Princess Sophie Caroline of Brunswick-Wolfenbüttel

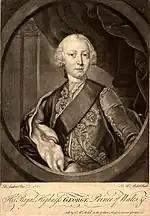
The future George III of the United Kingdom, c. 1751.

In 1753, George II of Great Britain hoped to marry Sophie Caroline to his grandson George, Prince of Wales (the future George III). This was an attempt to improve relations with Prussia, as Sophie Caroline was a niece of Frederick II of Prussia and George II needed Prussian troops to help offset the alliance between France and Austria that had occurred as a result of the Diplomatic Revolution. The prince's mother Augusta, Dowager Princess of Wales, thwarted George II's plans, however, which increased tensions within the British royal family. The Prince of Wales himself, influenced by his mother, was vehemently opposed to the match, declaring he would not be "bewolfenbuttelled". Augusta wanted her son to marry her niece Frederica, but this union also fell through. Soon after becoming king in 1760, George III married Charlotte of Mecklenburg-Strelitz instead the following year, in what was to become a happy marriage.